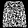
Label: Shirt